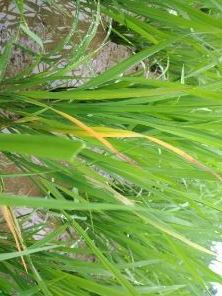
Disease: Tungro